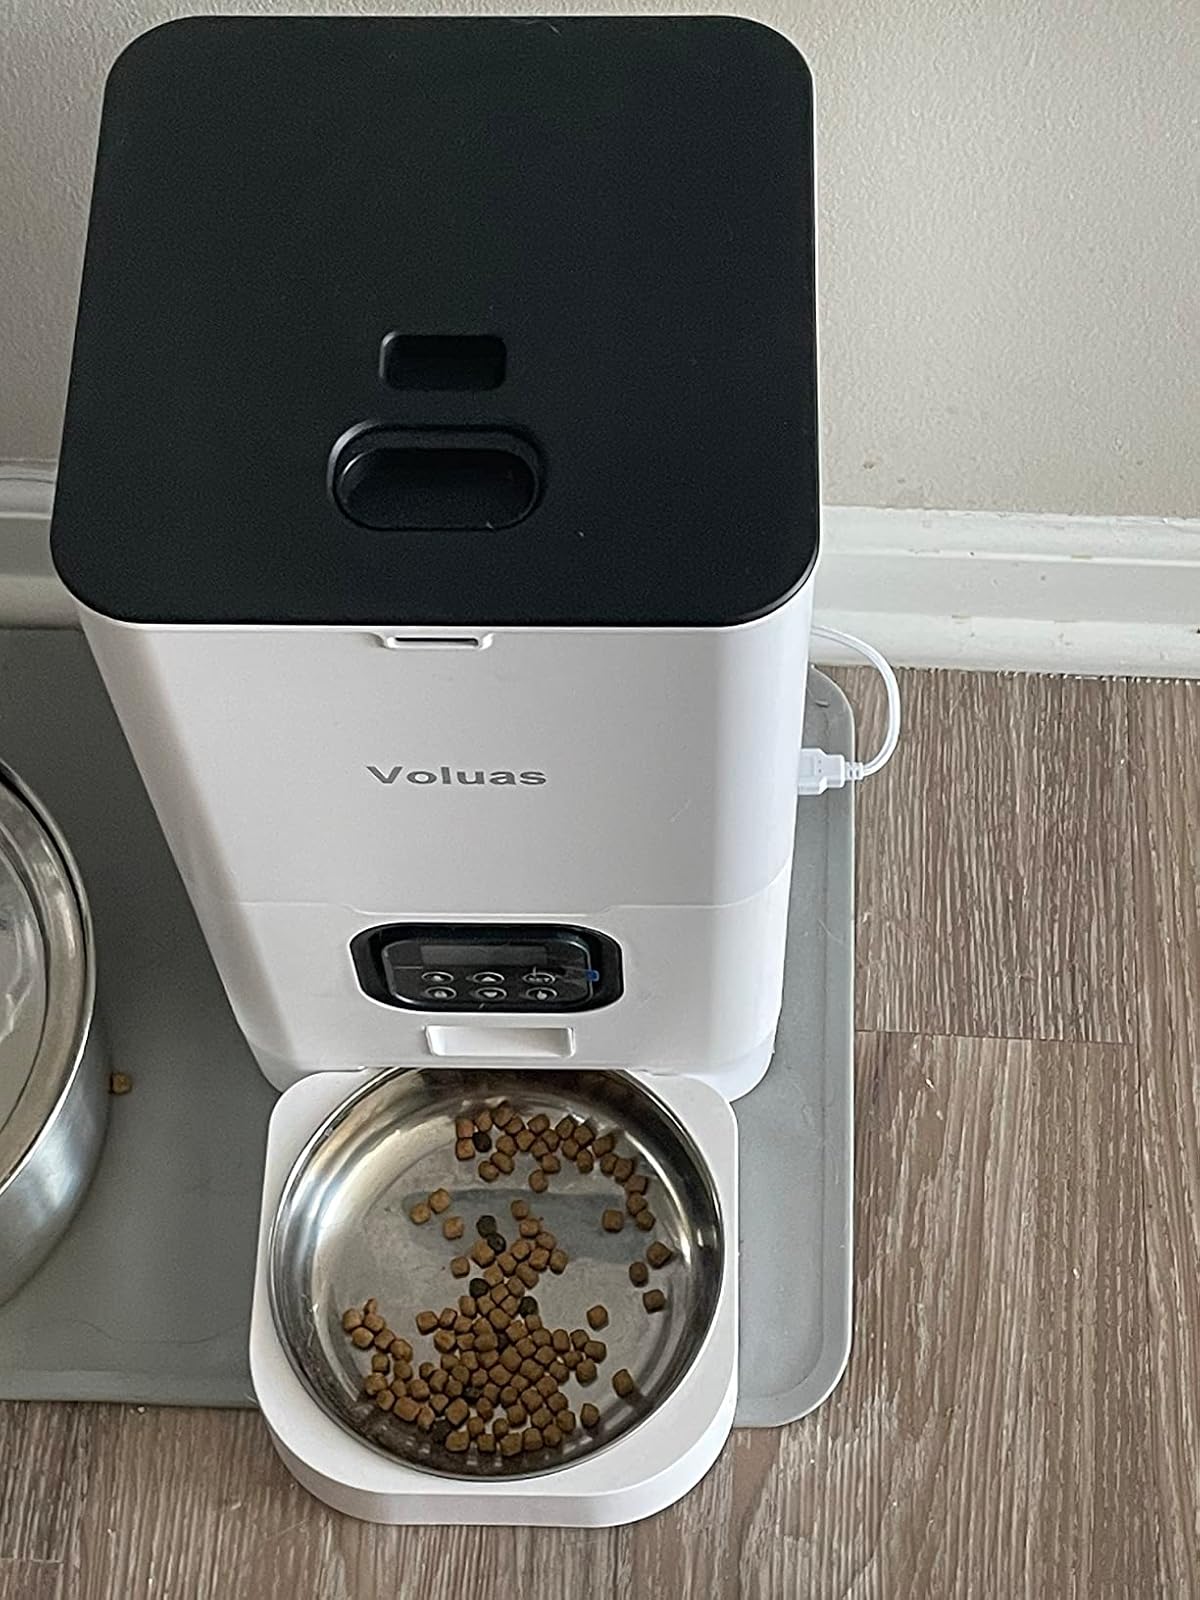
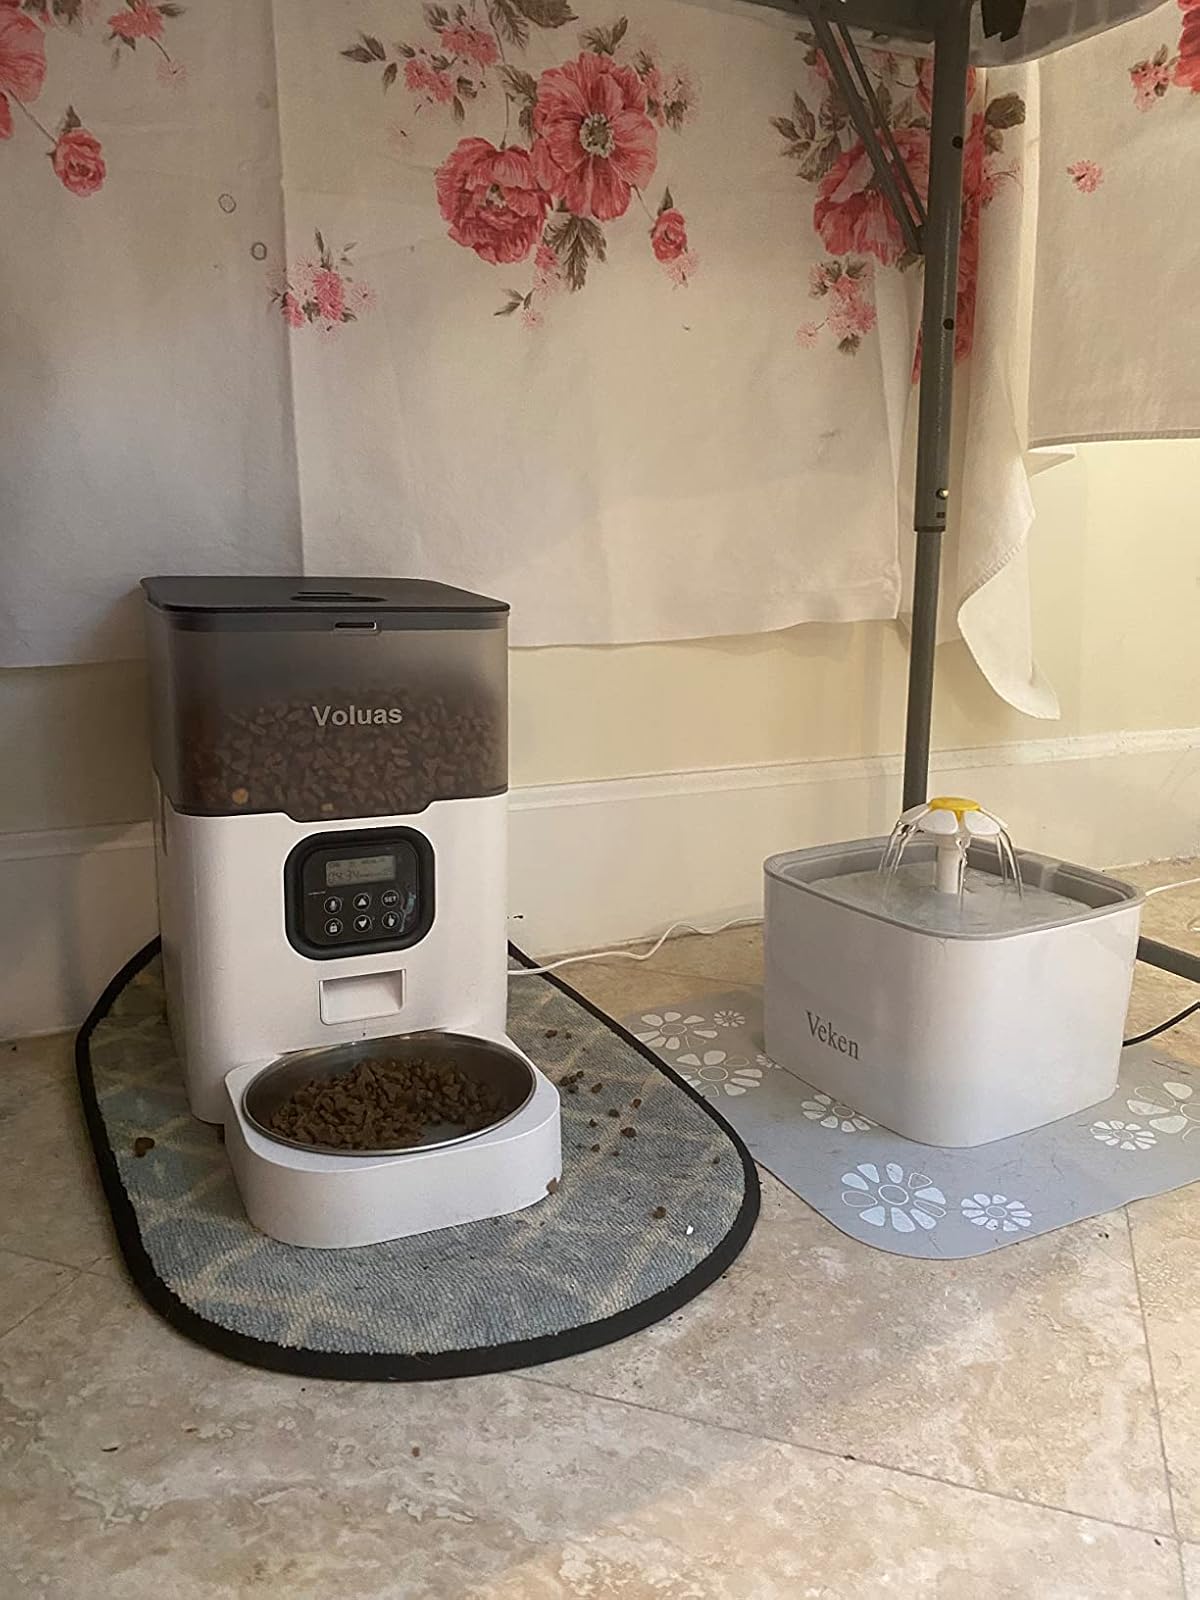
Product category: items_feeder
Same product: no